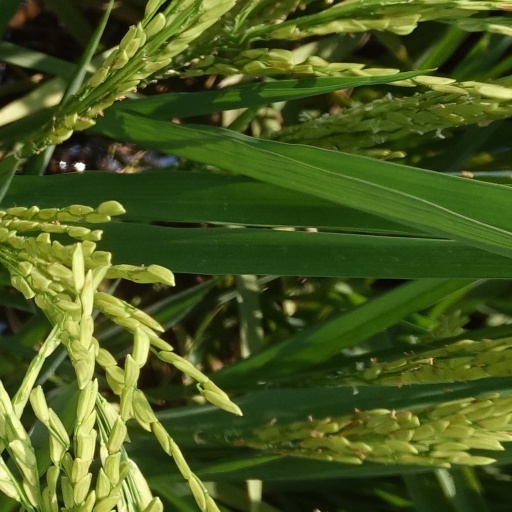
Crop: rice